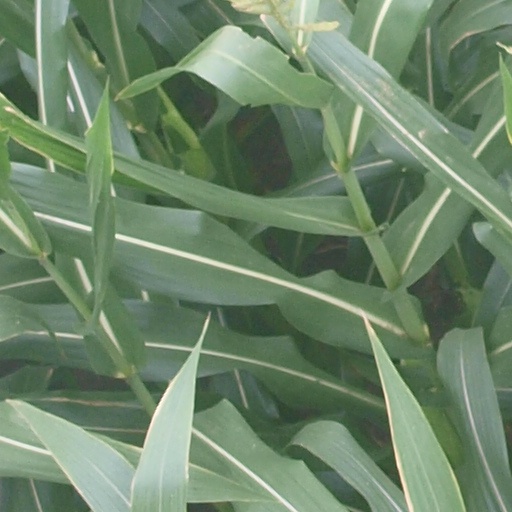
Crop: maize; corn